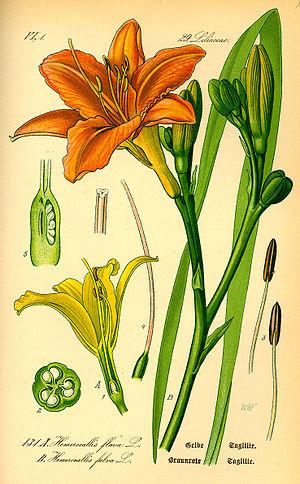
Hémérocalle est le nom commun donné aux plantes du genre Hemerocallis qui appartient à la famille des Liliacées selon la classification classique ou à celle des Xanthorrhoeacées selon la classification phylogénétique.